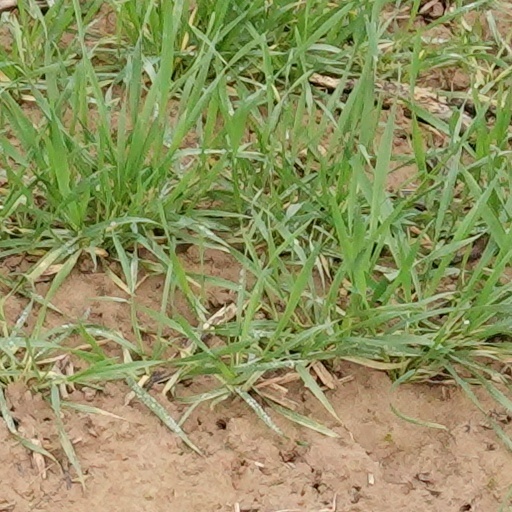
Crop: wheat